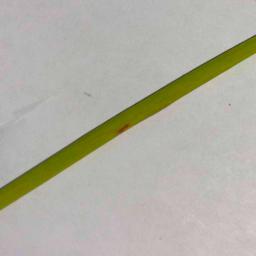
Label: Rice___Brown_Spot